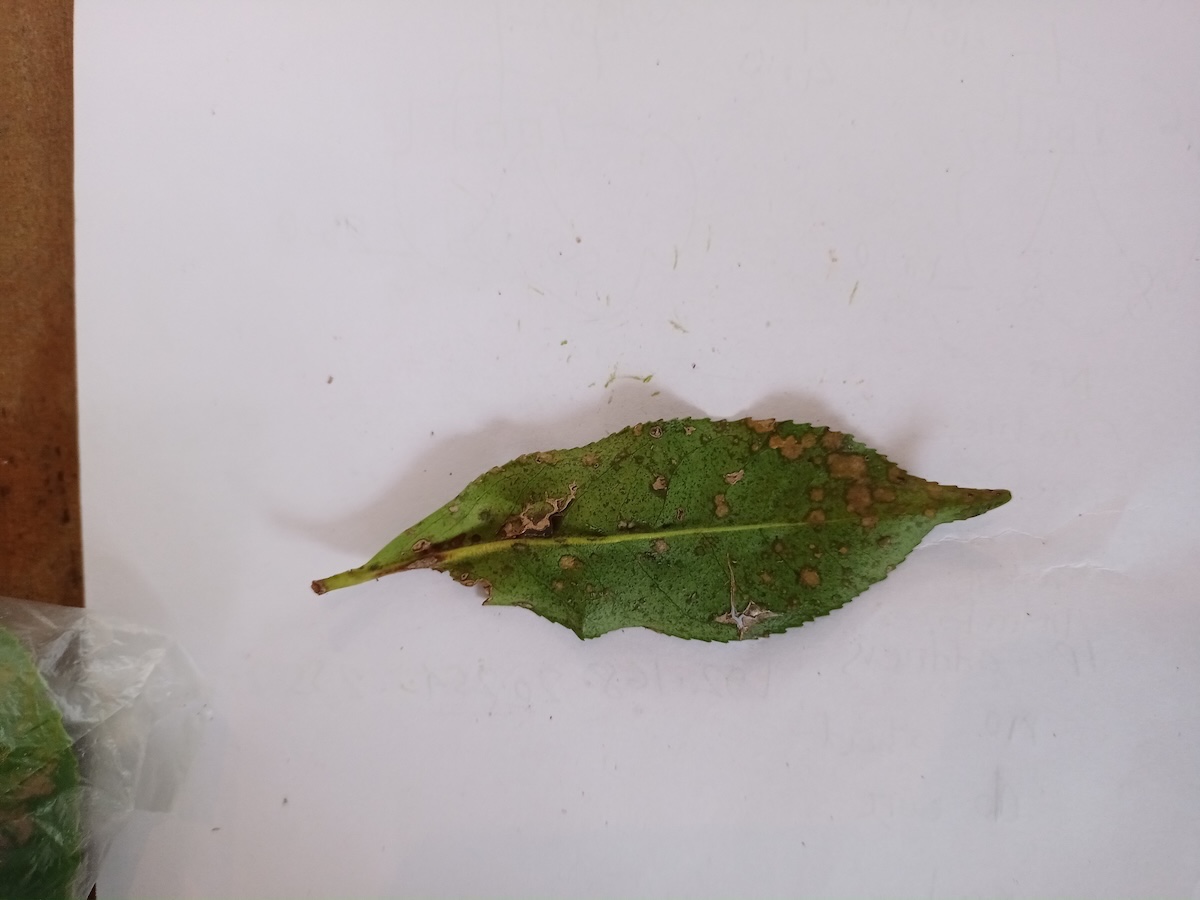
Label: Tea algal leaf spot